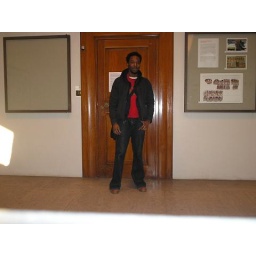
here i am next the to world famous british wooden door exhibit. over 41,000 different doors. its amazing